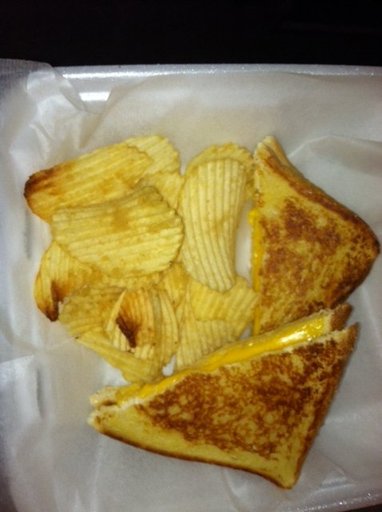
Label: grilled_cheese_sandwich